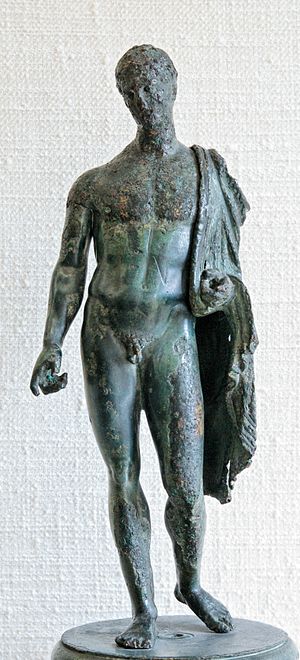
Chlamys / Galleri
Chlamys var hos oldtidens grækere en let kappe. Den stammer oprindelig fra Thessalien eller Makedonien og anvendtes af efeberne, de ganske unge mænd under deres ryttertjeneste, ligesom Hermes sædvanligvisbærer den; tillige af soldater og jægere.